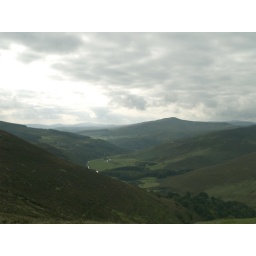
above Tay lake where guinness water for the st. james brewery comes from